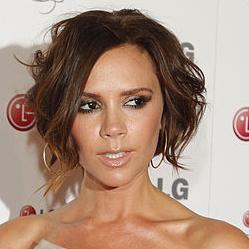
Age: 35